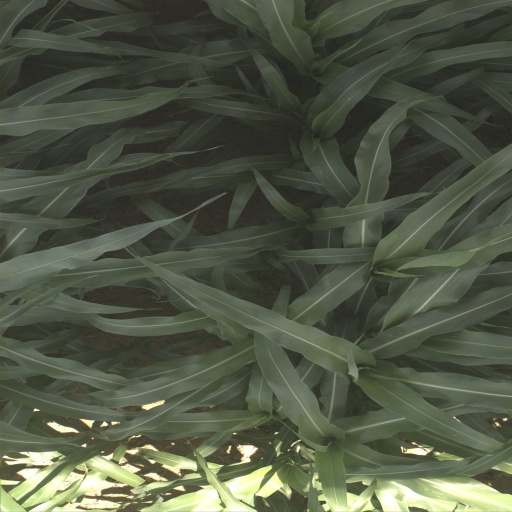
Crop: sorghum